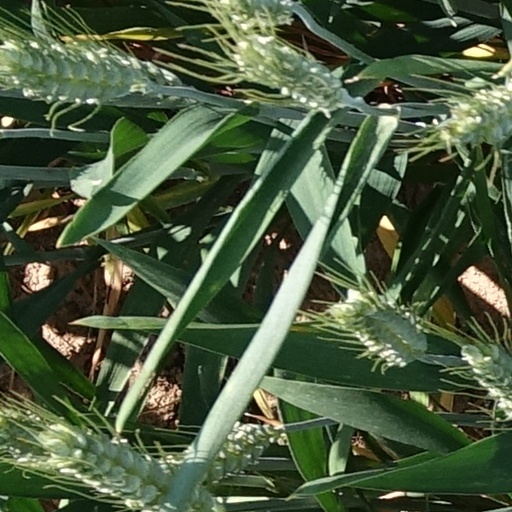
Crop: wheat